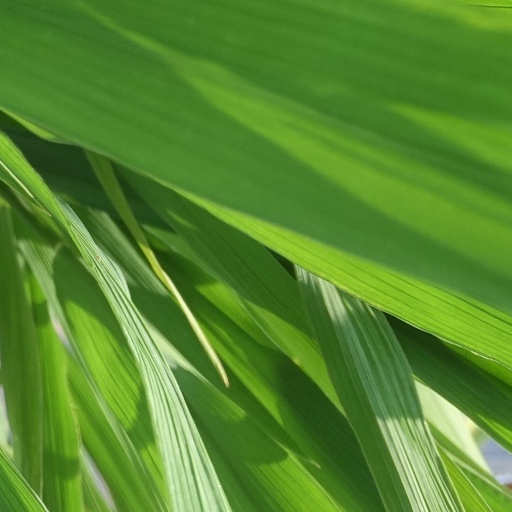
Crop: rice